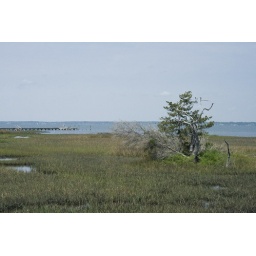
A lone tree standing in a salt marsh. Carolina Aquarium in Pine Knoll Shores